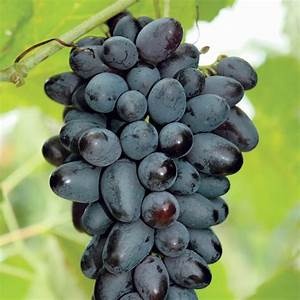
Label: grape